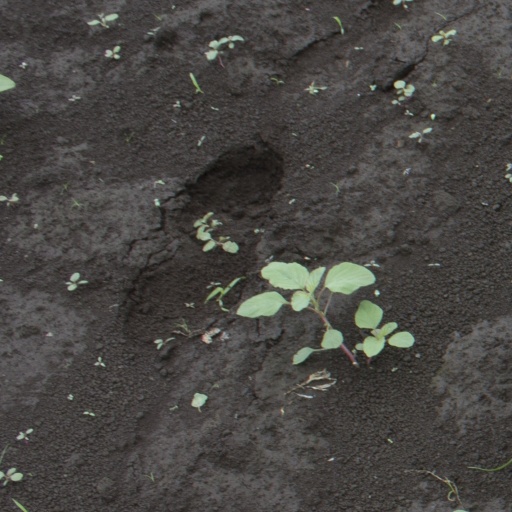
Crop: soybean